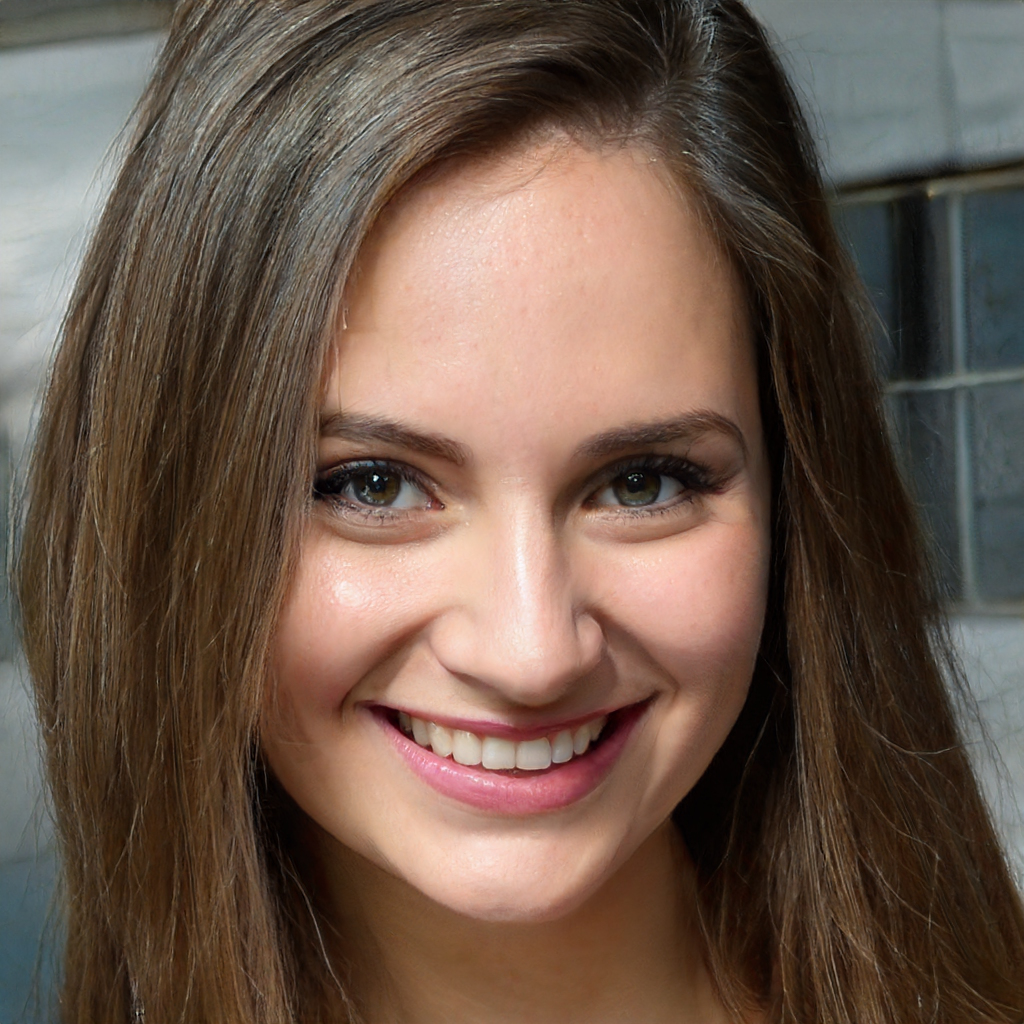
Label: Colored